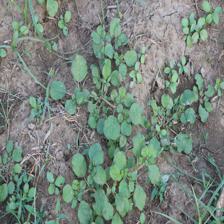
Label: BroadLeafWeed